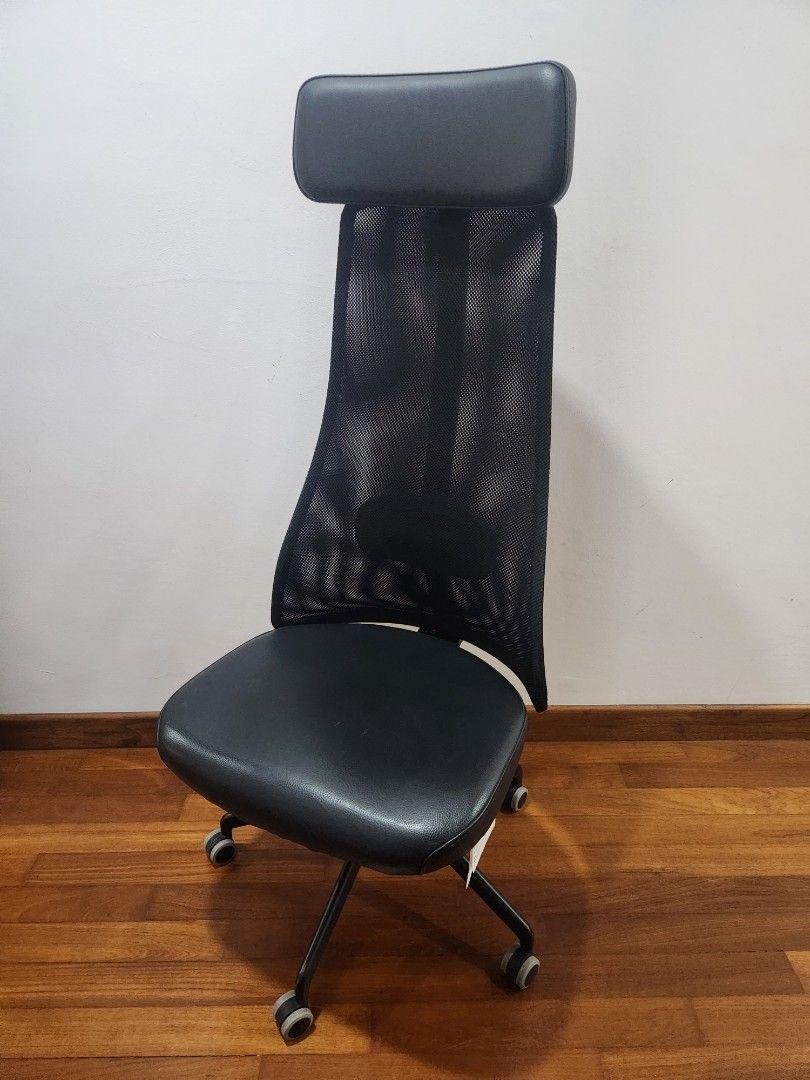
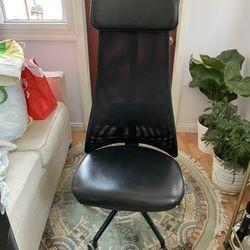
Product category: items_chair
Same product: yes